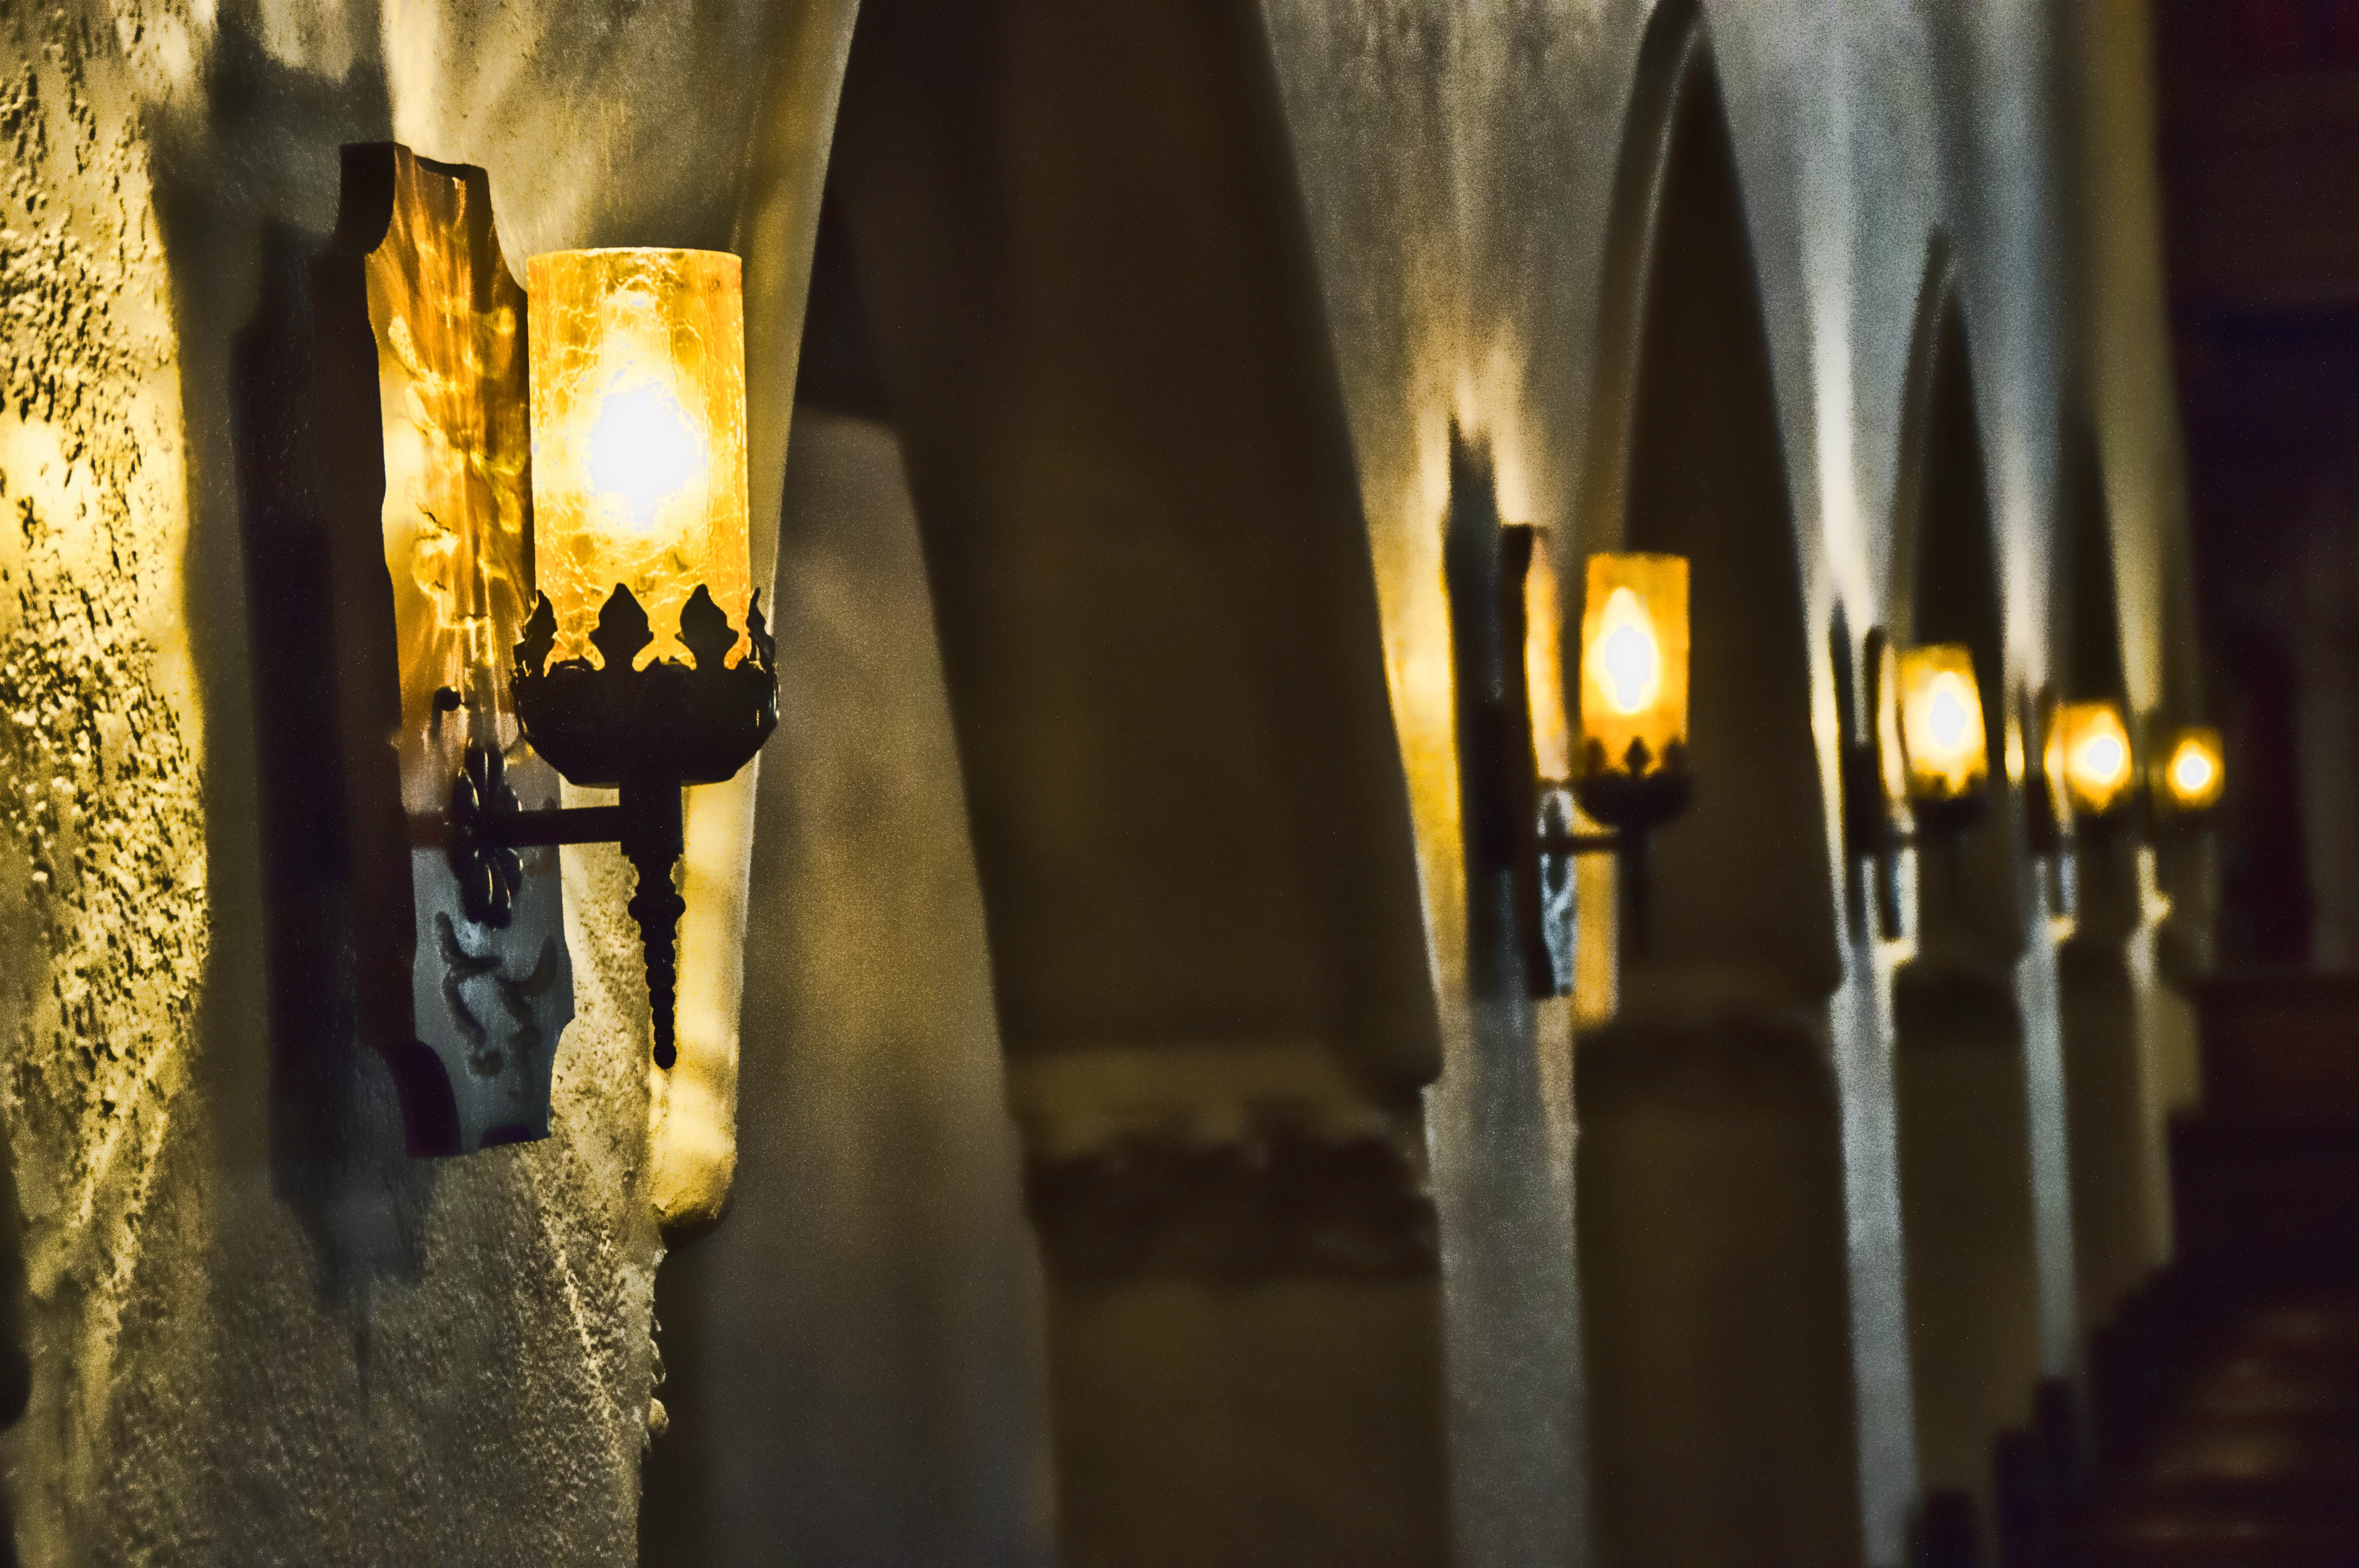
light, night, wall, evening, hall, darkness, church, lamp, lighting, temple, light fixture